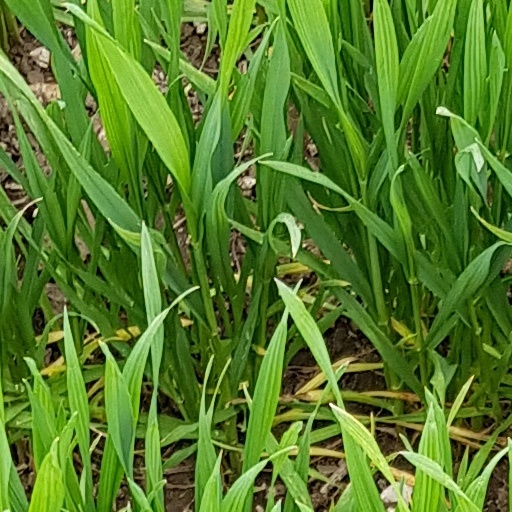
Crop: wheat